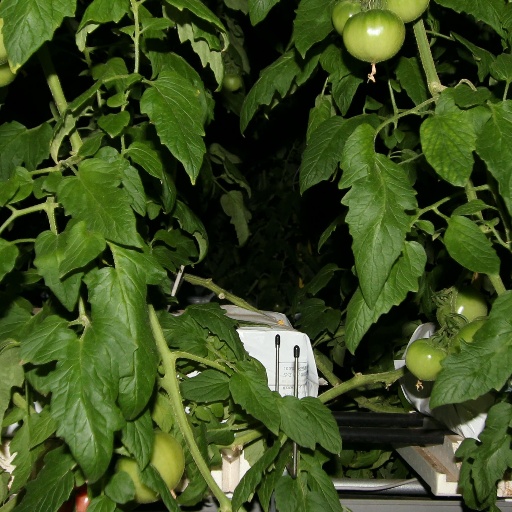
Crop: tomato